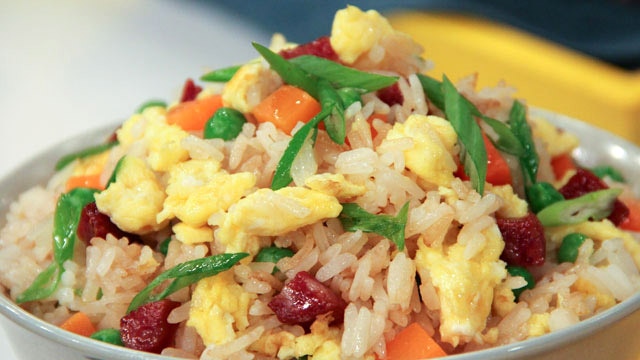
Dish: fried_rice